Akagera National Park

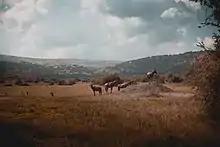
Topi antelopes in Akagera National Park

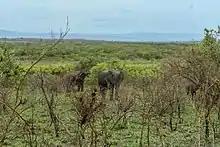
Elephants in Akagera National Park

In June 2019, Akagera National Park received five eastern black rhinoceros from three zoos in Europe after a 30-hour journey; this relocation was the first of its kind.